TER Limousin

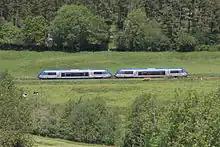
"Autorail" X 73500 serving the connection between Limoges and Clermont-Ferrand.

TER Limousin was the regional rail network serving Limousin région of southwest-central France. In 2017, it was merged with TER Aquitaine and TER Poitou-Charentes to form the new TER Nouvelle-Aquitaine.